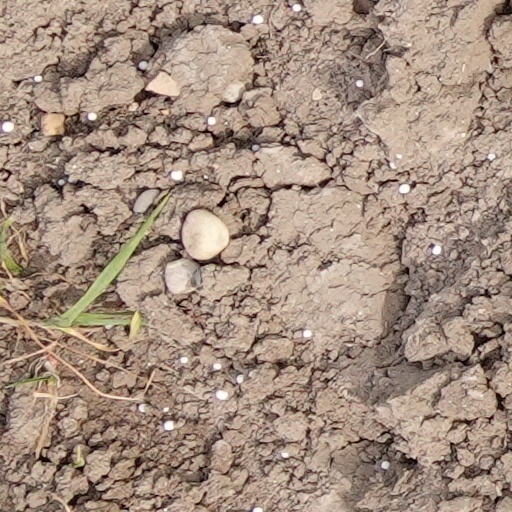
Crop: wheat